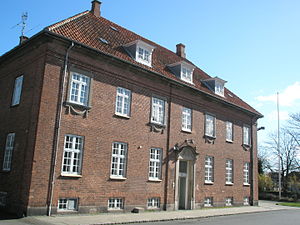
Vilhelm Petersen (1851-1931) / Arbejder
Postcentralen i Marstal
Den gamle postcentral i Marstal
Jens Vilhelm Petersen var en dansk arkitekt og kongelig bygningsinspektør over Fyn og Sønderjylland. Han søn, Knud Lehn Petersen, blev også arkitekt og overtog desuden faderens embede.